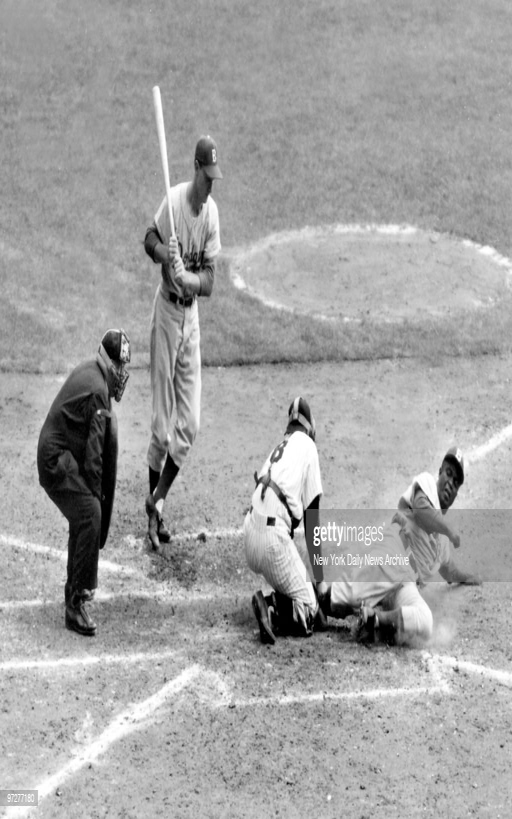
baseball player , tries to steal home during sports league championship against sports team .